Hasselwood Rock

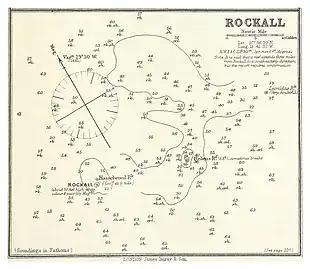
ROCKALL - Nautical chart - Atlantic Sea Pilot, 1884

Hasselwood Rock is some north of the larger outcrop of Rockall. Expeditions and landings on Hasselwood Rock have not been reported.